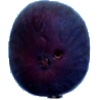
Label: Fig 1